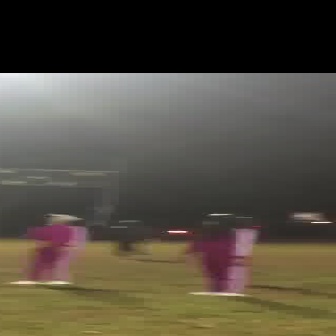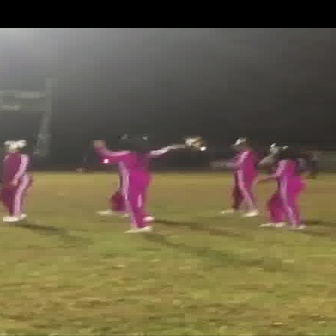
  Please identify the target specified by the bounding box [179,215,259,295] in the first image and locate it in the second image. Return the coordinates in [x_min,y_min,x_max,y_max] format.
Answer: [91,140,184,233]